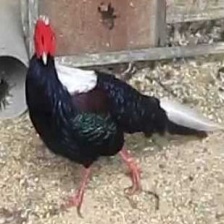
Species: SWINHOES PHEASANT
Scientific name: LOPHURA SWINHOII